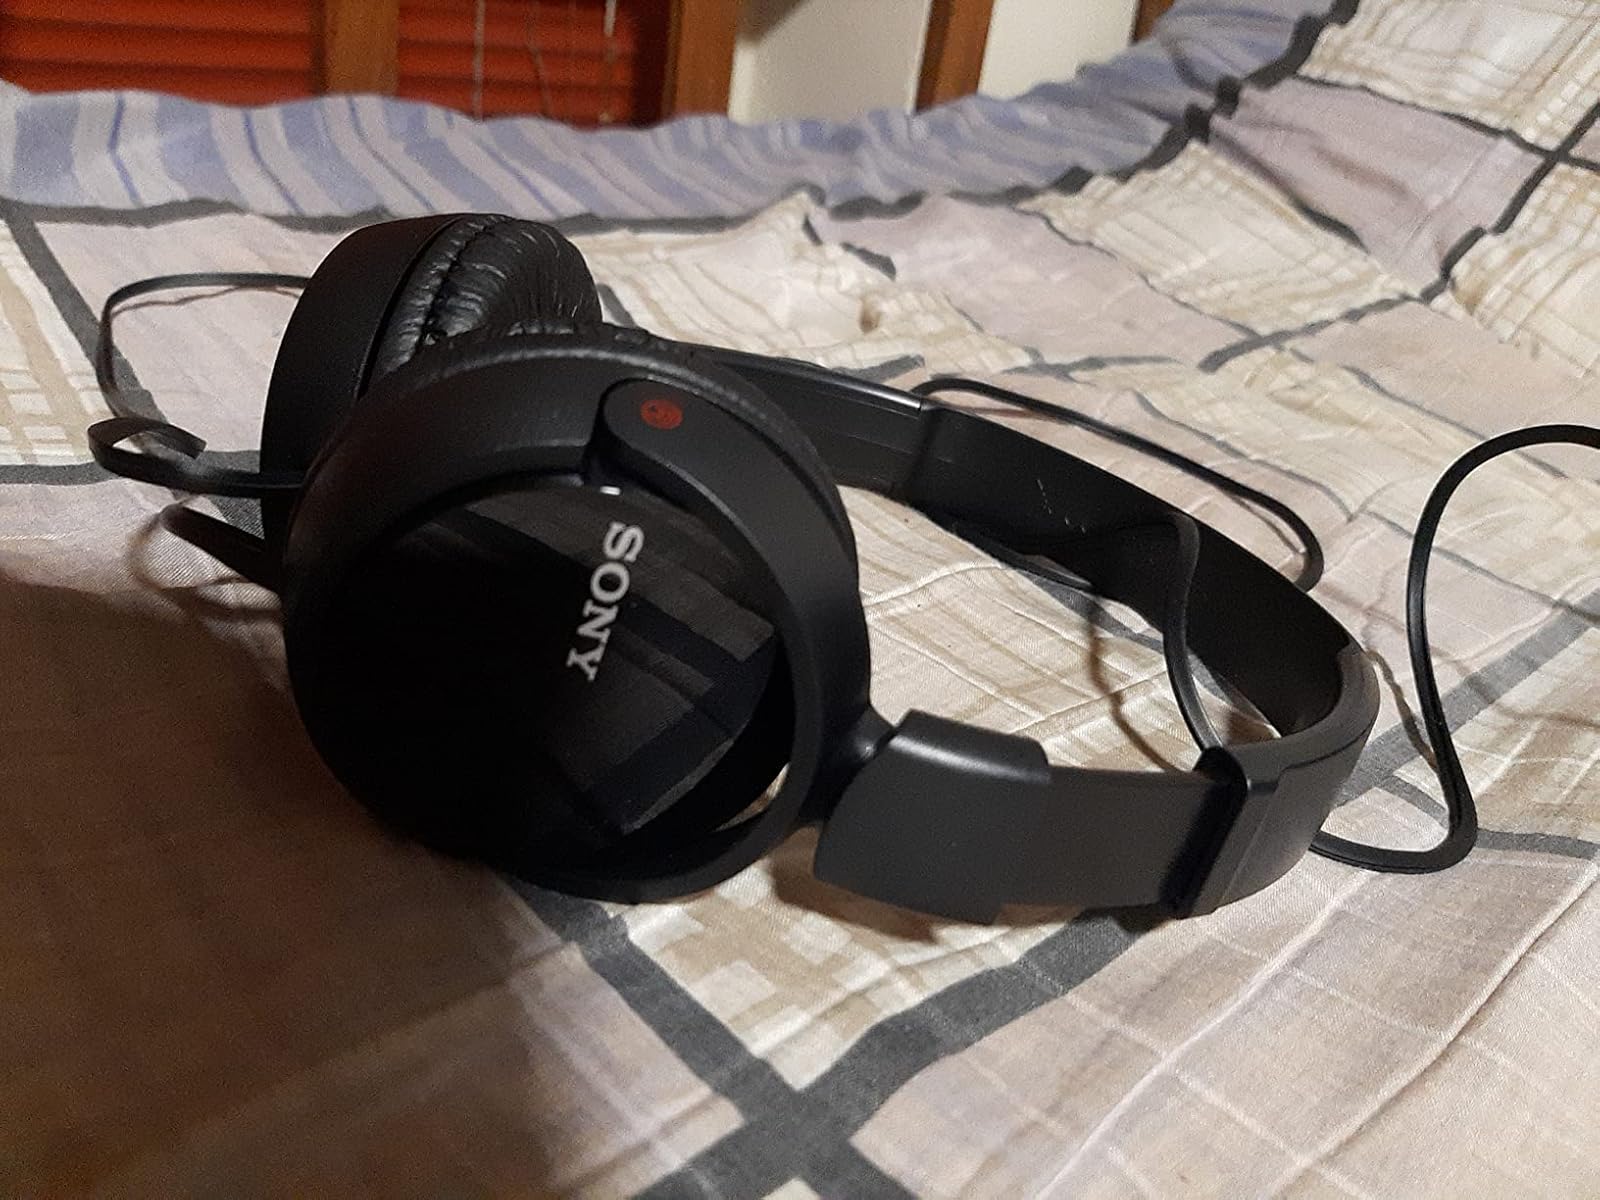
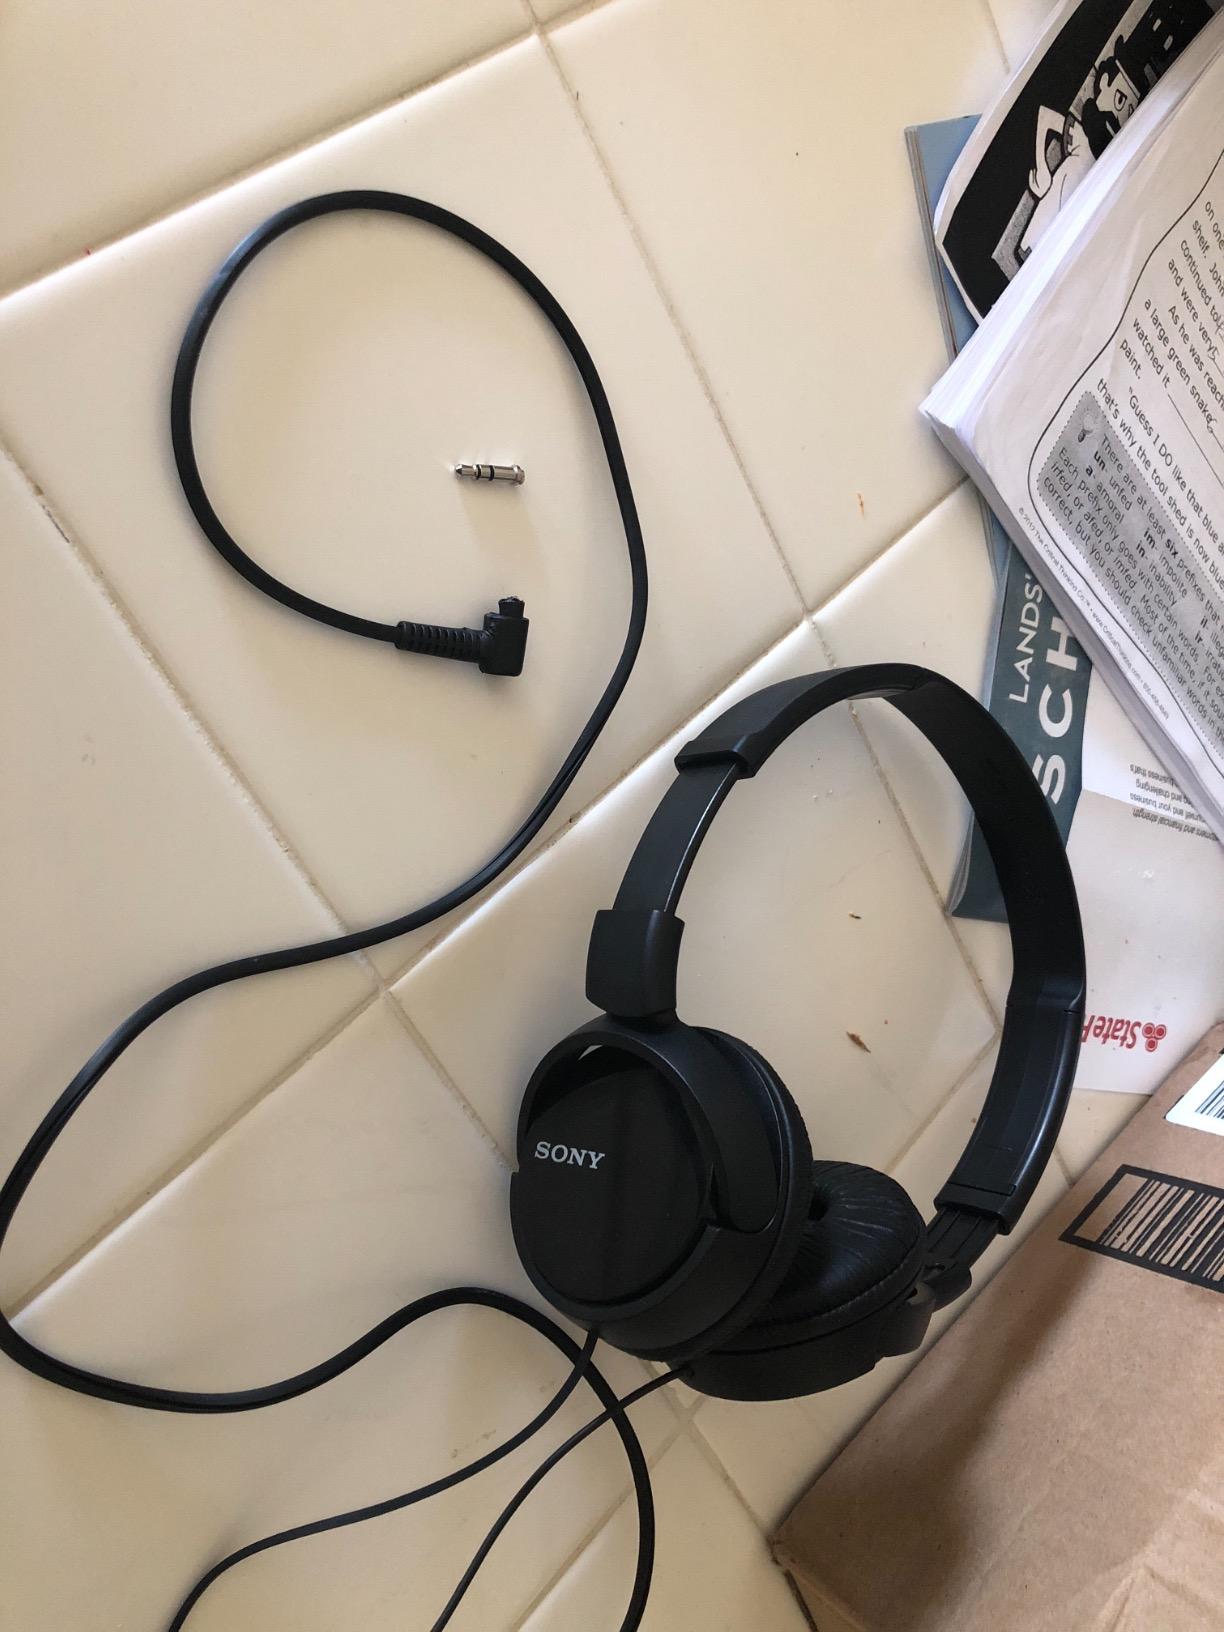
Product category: headphones
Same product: yes